Ishimsky District

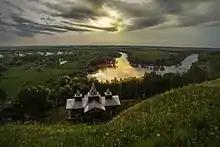
View from Mountain of Love, Ishimsky District

Ishimsky District is an administrative district (raion), one of the twenty-two in Tyumen Oblast, Russia. Within the framework of municipal divisions, it is incorporated as Ishimsky Municipal District. It is located in the south of the oblast. The area of the district is . Its administrative center is the town of Ishim (which is not administratively a part of the district). Population: 31,085 (2010 Census);